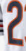
Number: 2